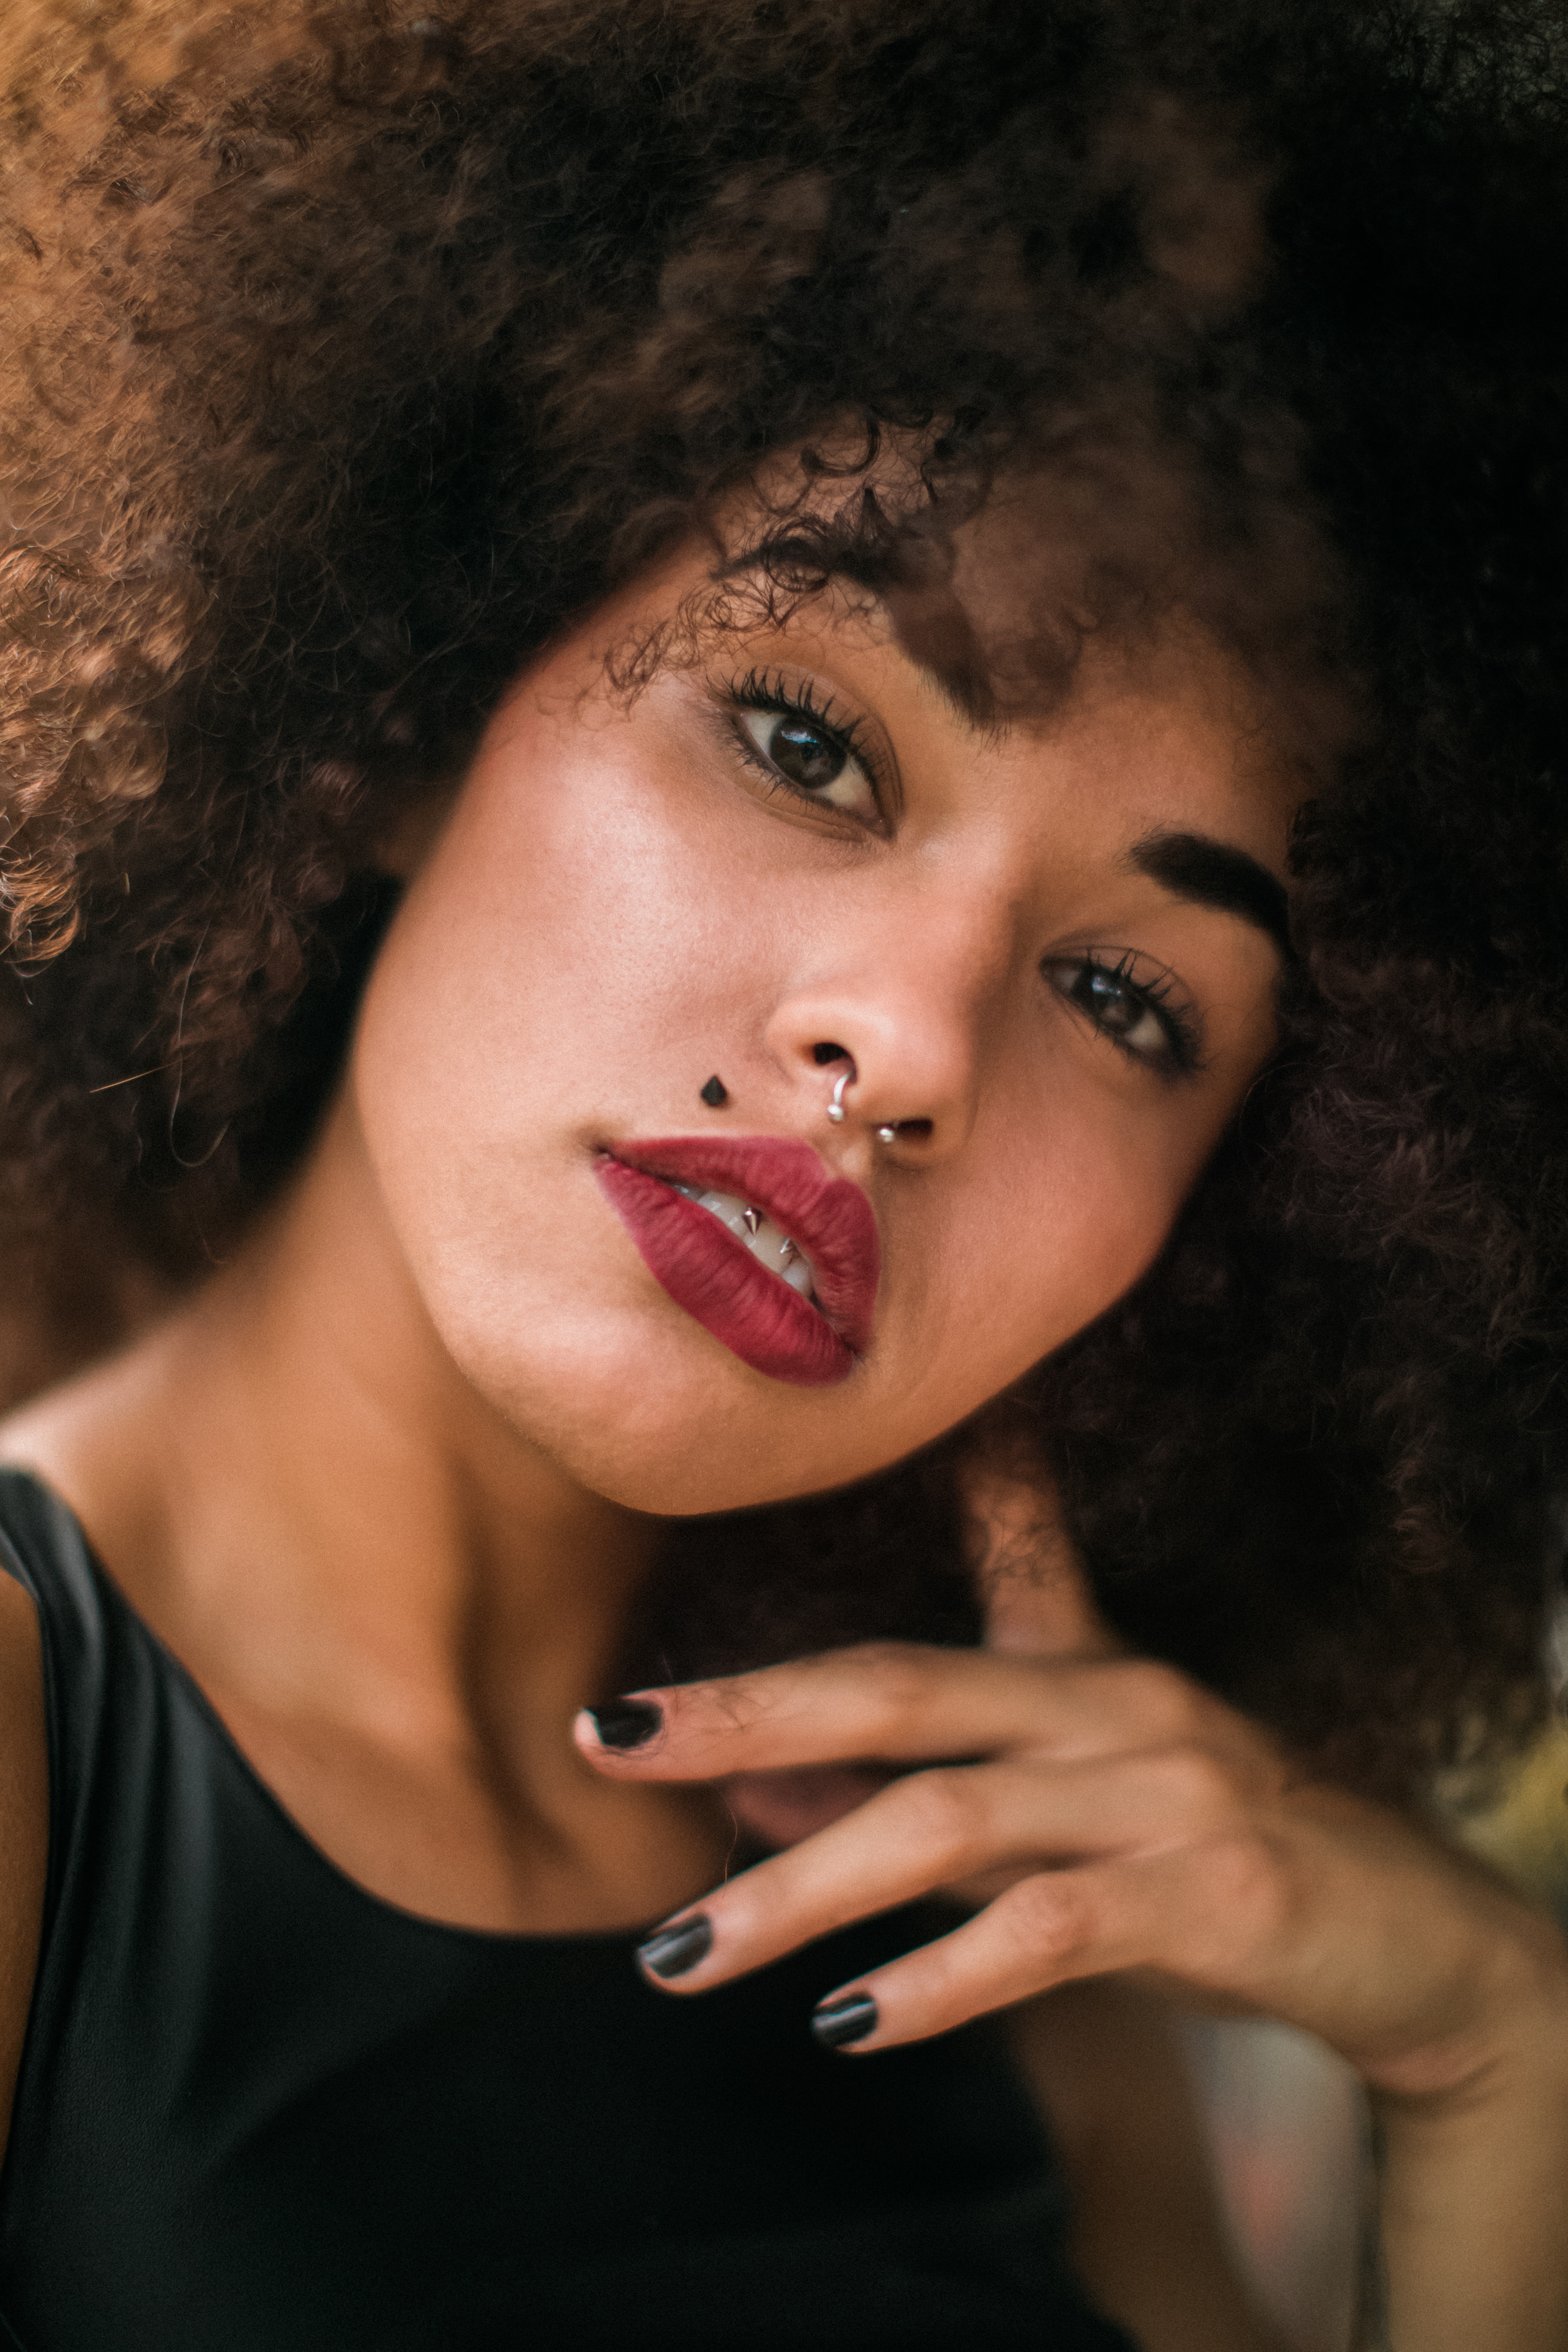
hair, face, lip, hairstyle, beauty, skin, eyebrow, lady, cheek, nose, head, chin, black hair, afro, close up, eye, mouth, portrait, human, model, smile, portrait photography, photography, lipstick, long hair, jaw, tooth, eyelash, photo shoot, brown hair, gesture, body piercing, flash photography